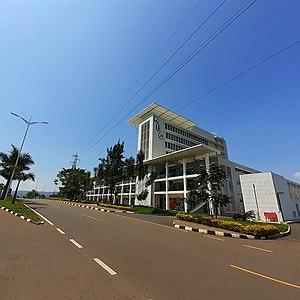
L'environnement au Rwanda est l'environnement du pays Rwanda, pays d'Afrique.